Gareth Bale

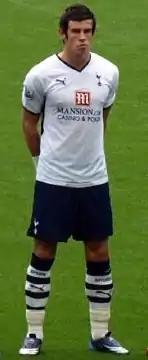
Bale in Spurs' line-up before a Premier League match against Chelsea in August 2008

Bale played his first game for Spurs in a friendly against St. Patrick's Athletic on 12 July 2007, but was substituted on the 80th minute with a minor dead leg. He made his competitive debut for Tottenham Hotspur on 26 August away against Manchester United. On 1 September 2007, in his second Spurs appearance, he scored his first goal for the club in a 3–3 draw with Fulham. Bale went on to score against Arsenal in the North London derby from a free kick. He then scored in the League Cup home tie against Middlesbrough.